Stadsbibliotheek Haarlem

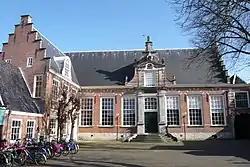
The Haarlem central library

for all public libraries in the Haarlem area of the